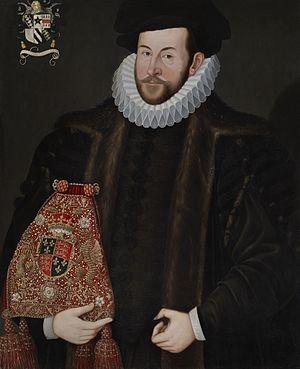
Sir John Puckering, né vers 1544 et mort le 30 avril 1596, est un avocat et homme politique anglais.
La circonscription de Bedford est une circonscription électorale anglaise située dans le Bedfordshire et représentée à la Chambre des Communes du Parlement britannique.